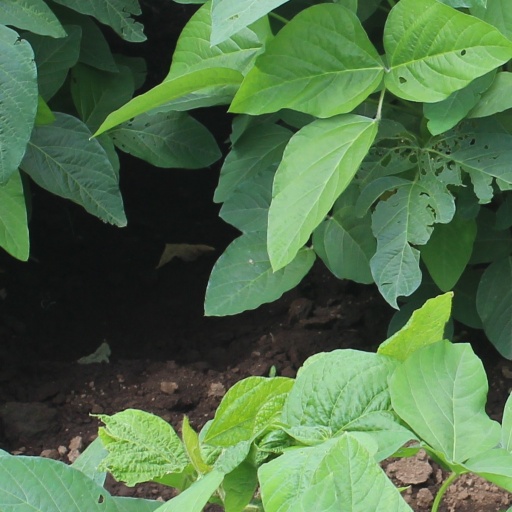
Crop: soybean